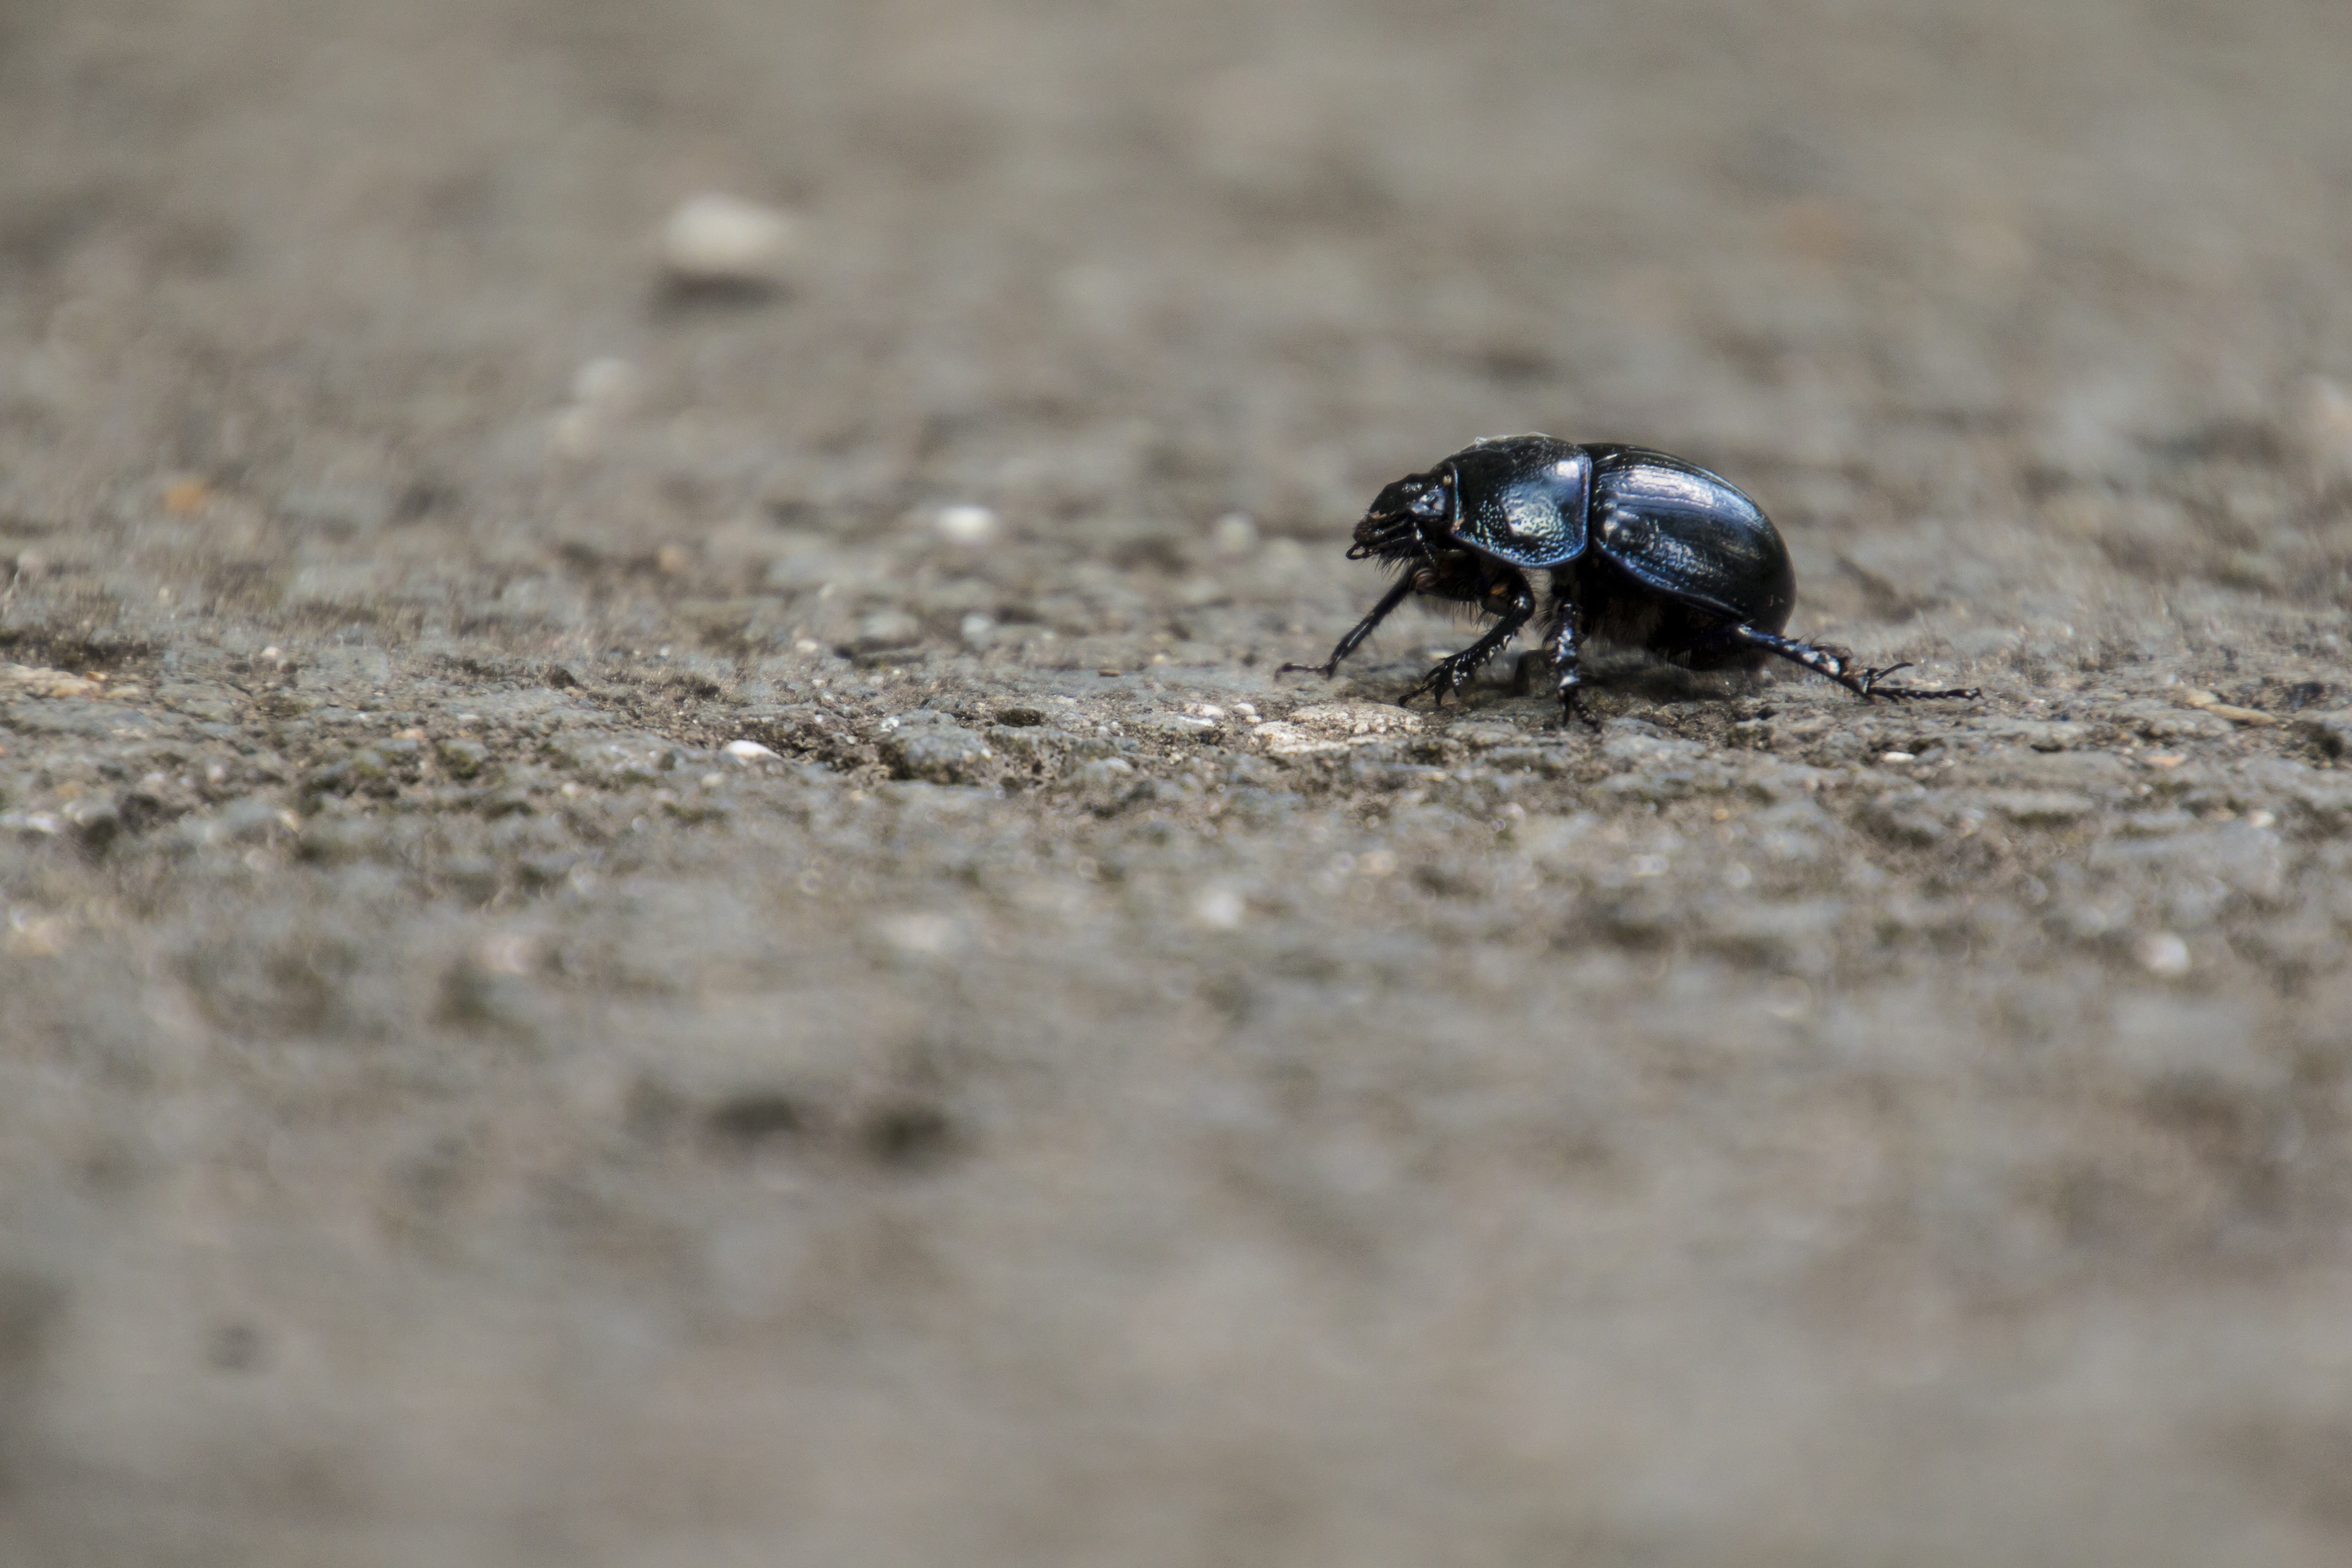
nature, forest, ground, wildlife, wild, insect, soil, close, fauna, invertebrate, close up, forest floor, beetle, aphid, macro photography, arthropod, scarab, dung beetle